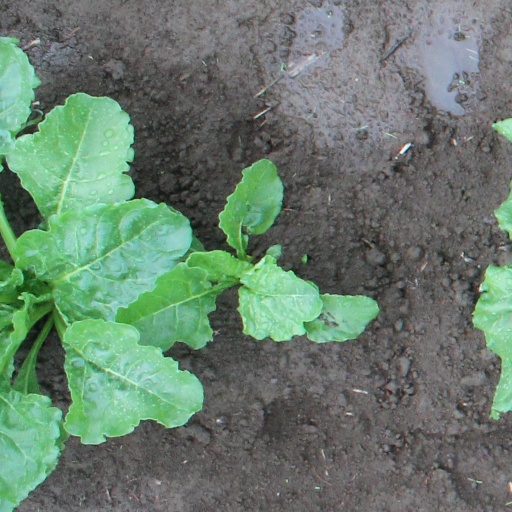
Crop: sugar beet